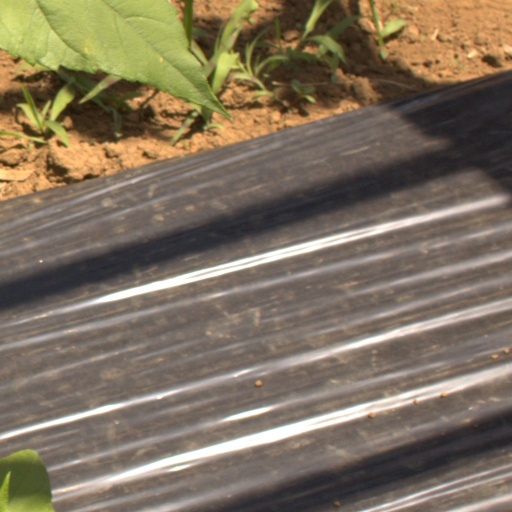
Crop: Jerusalem artichoke